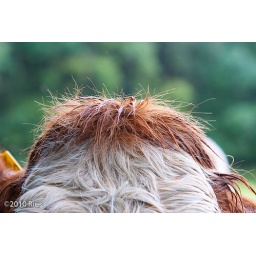
It rained cats and dogs over here and this cows hair is messed up.